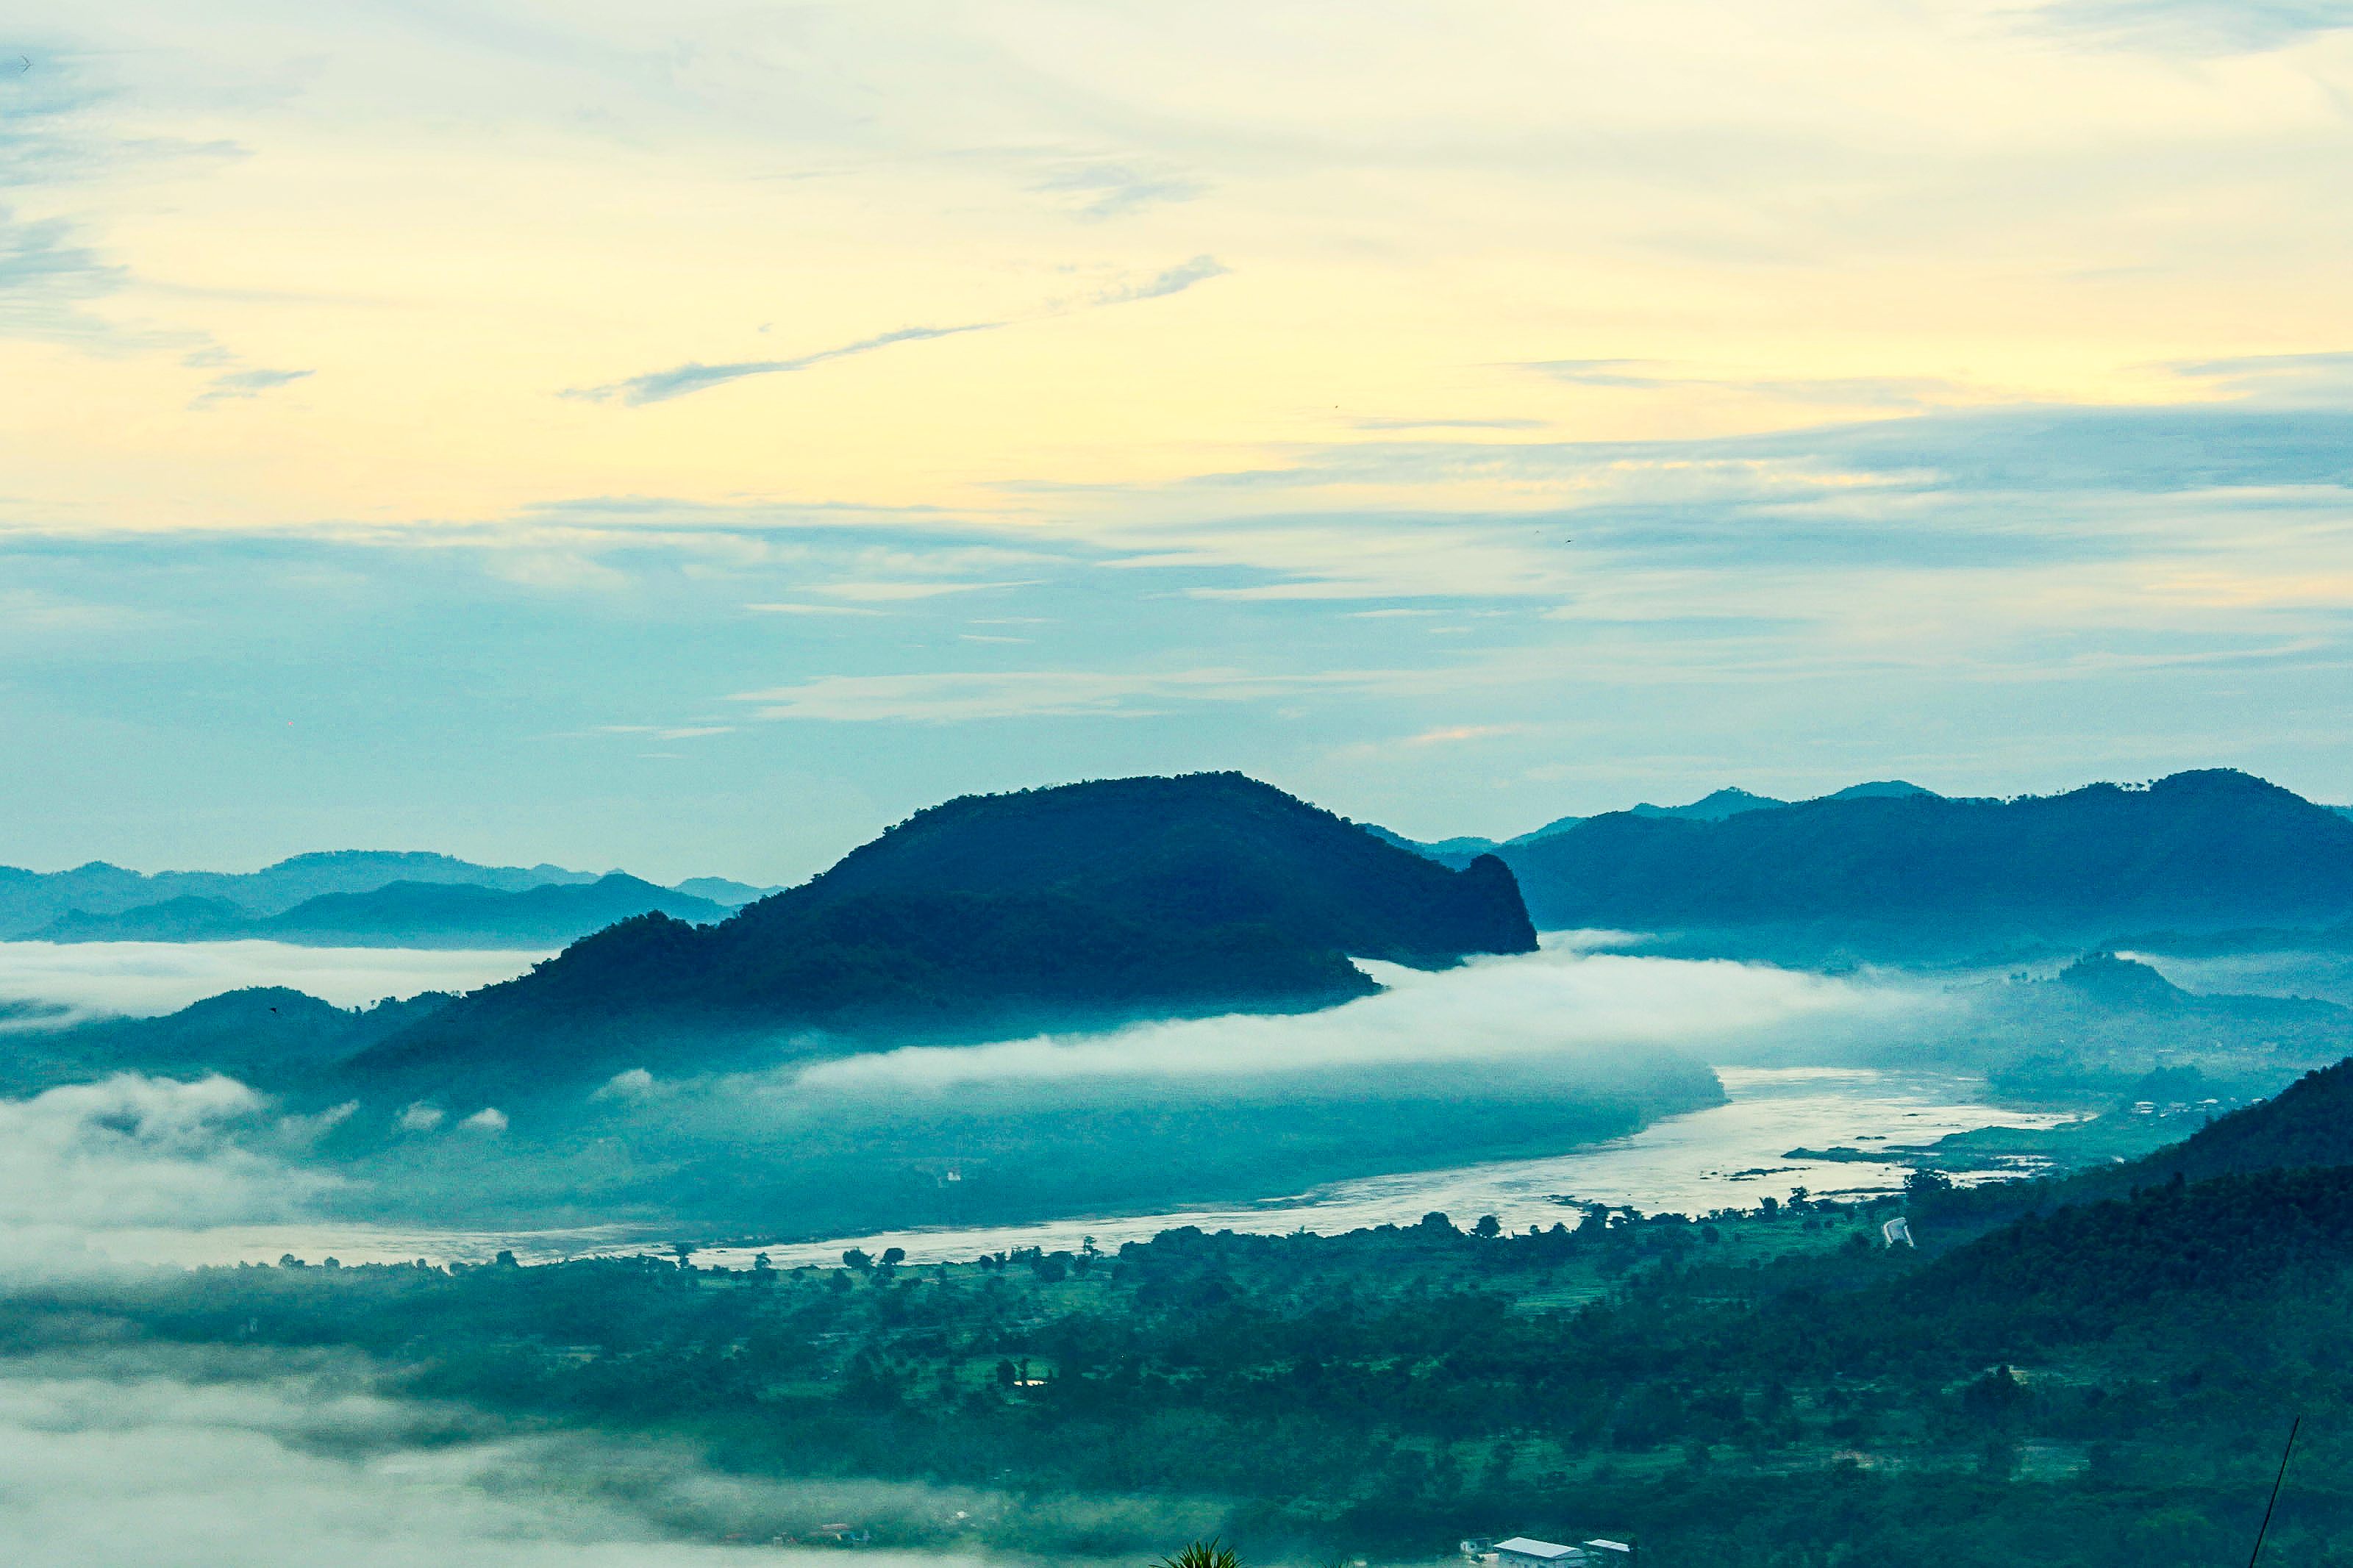
fog, morning, environment, nature, travel, thailand, beauty, mountain, mist, sky, cloud, forest, sunrise, landscape, sun, tree, beautiful, loei, sunlight, view, peak, light, background, reflection, motion, chiang, khan, phu, cloudscape, asia, horizon, calm, sea, atmosphere, loch, highland, daytime, ocean, water, dawn, hill, water resources, mount scenery, fell, wind wave, computer wallpaper, meteorological phenomenon